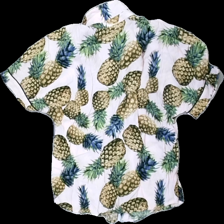
View: back
Type: Shirt
Category: Ladies
Brand: Object
Colors: Pink, Green, Brown
Material: 100% viscose
Pattern: Other
Cut: Regular
Size: 38
Season: All
Holes: Major
Damage: hål arm
Damage location: top right
Damage 2 location: top center
Damage 3 location: top right
Price range: <50
Recommended usage: Export
Description: rosa skjorta med frukter på, hål i arm